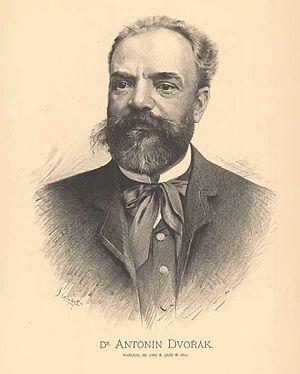
Jan Vilímek, né le 1ᵉʳ janvier 1860 à Žamberk et mort le 15 avril 1938 à Vienne, est un peintre et illustrateur tchécoslovaque.